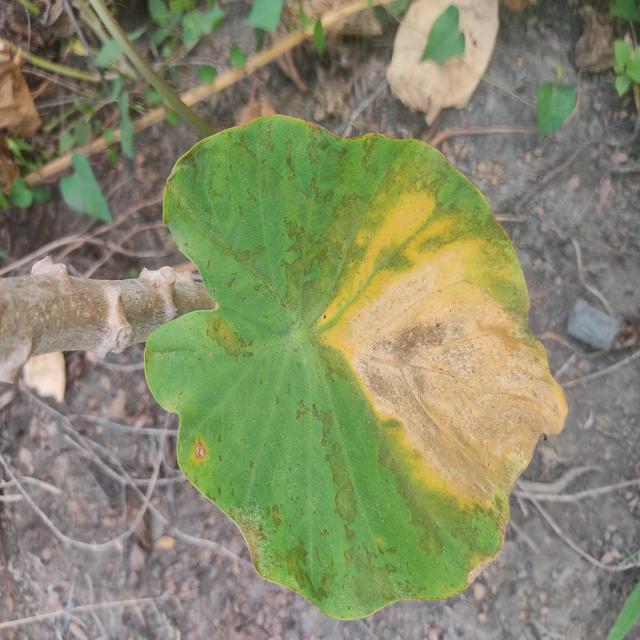
Label: Late_Blight